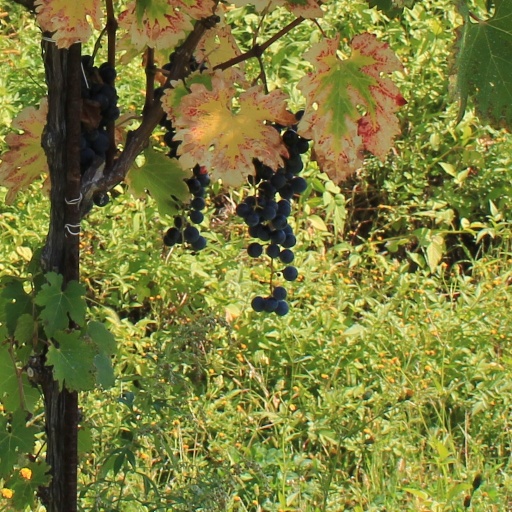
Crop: grape